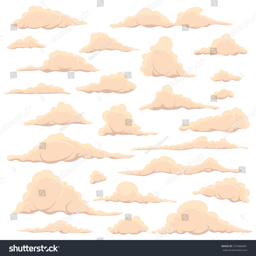
cartoon light clouds on a white sky background .